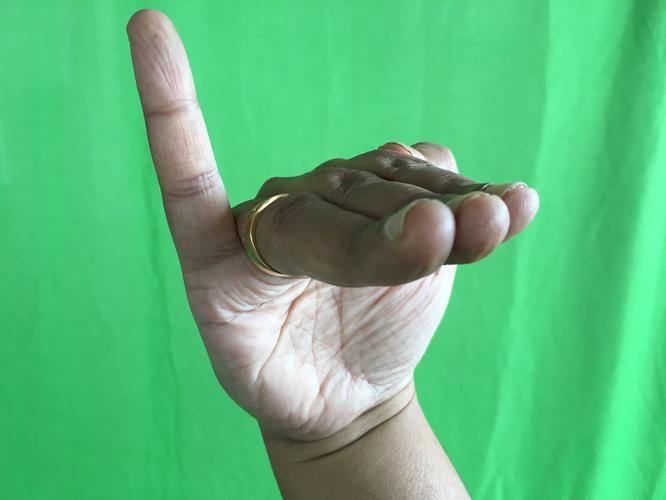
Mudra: Hamsapaksha
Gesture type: double_hand